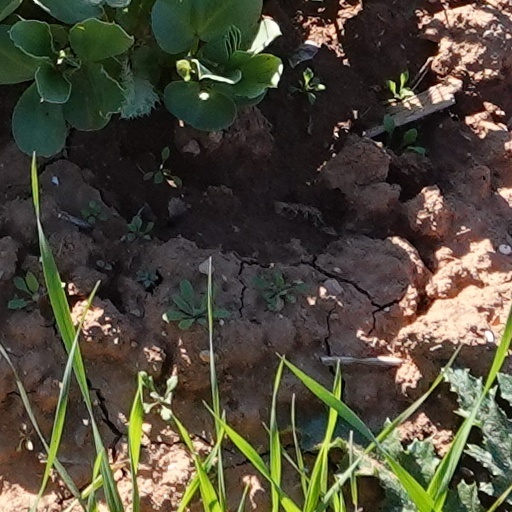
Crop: wheat